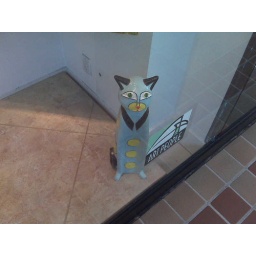
cool staring cat in the window.....here kitty kitty